Question: Please indicate a possible affordance area of the surfboard that can be used for carrying
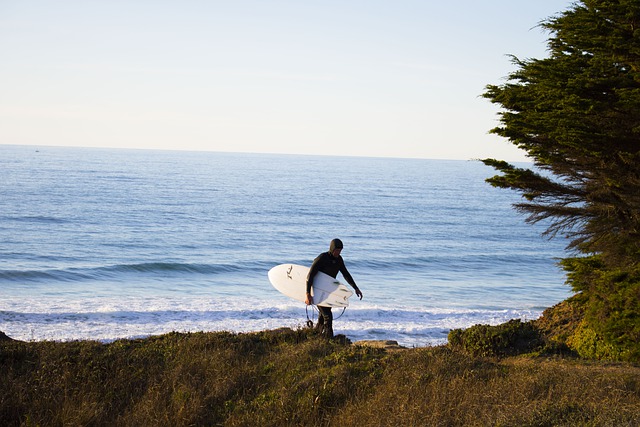
Answer: [261.5, 263.5, 348.5, 309.5]